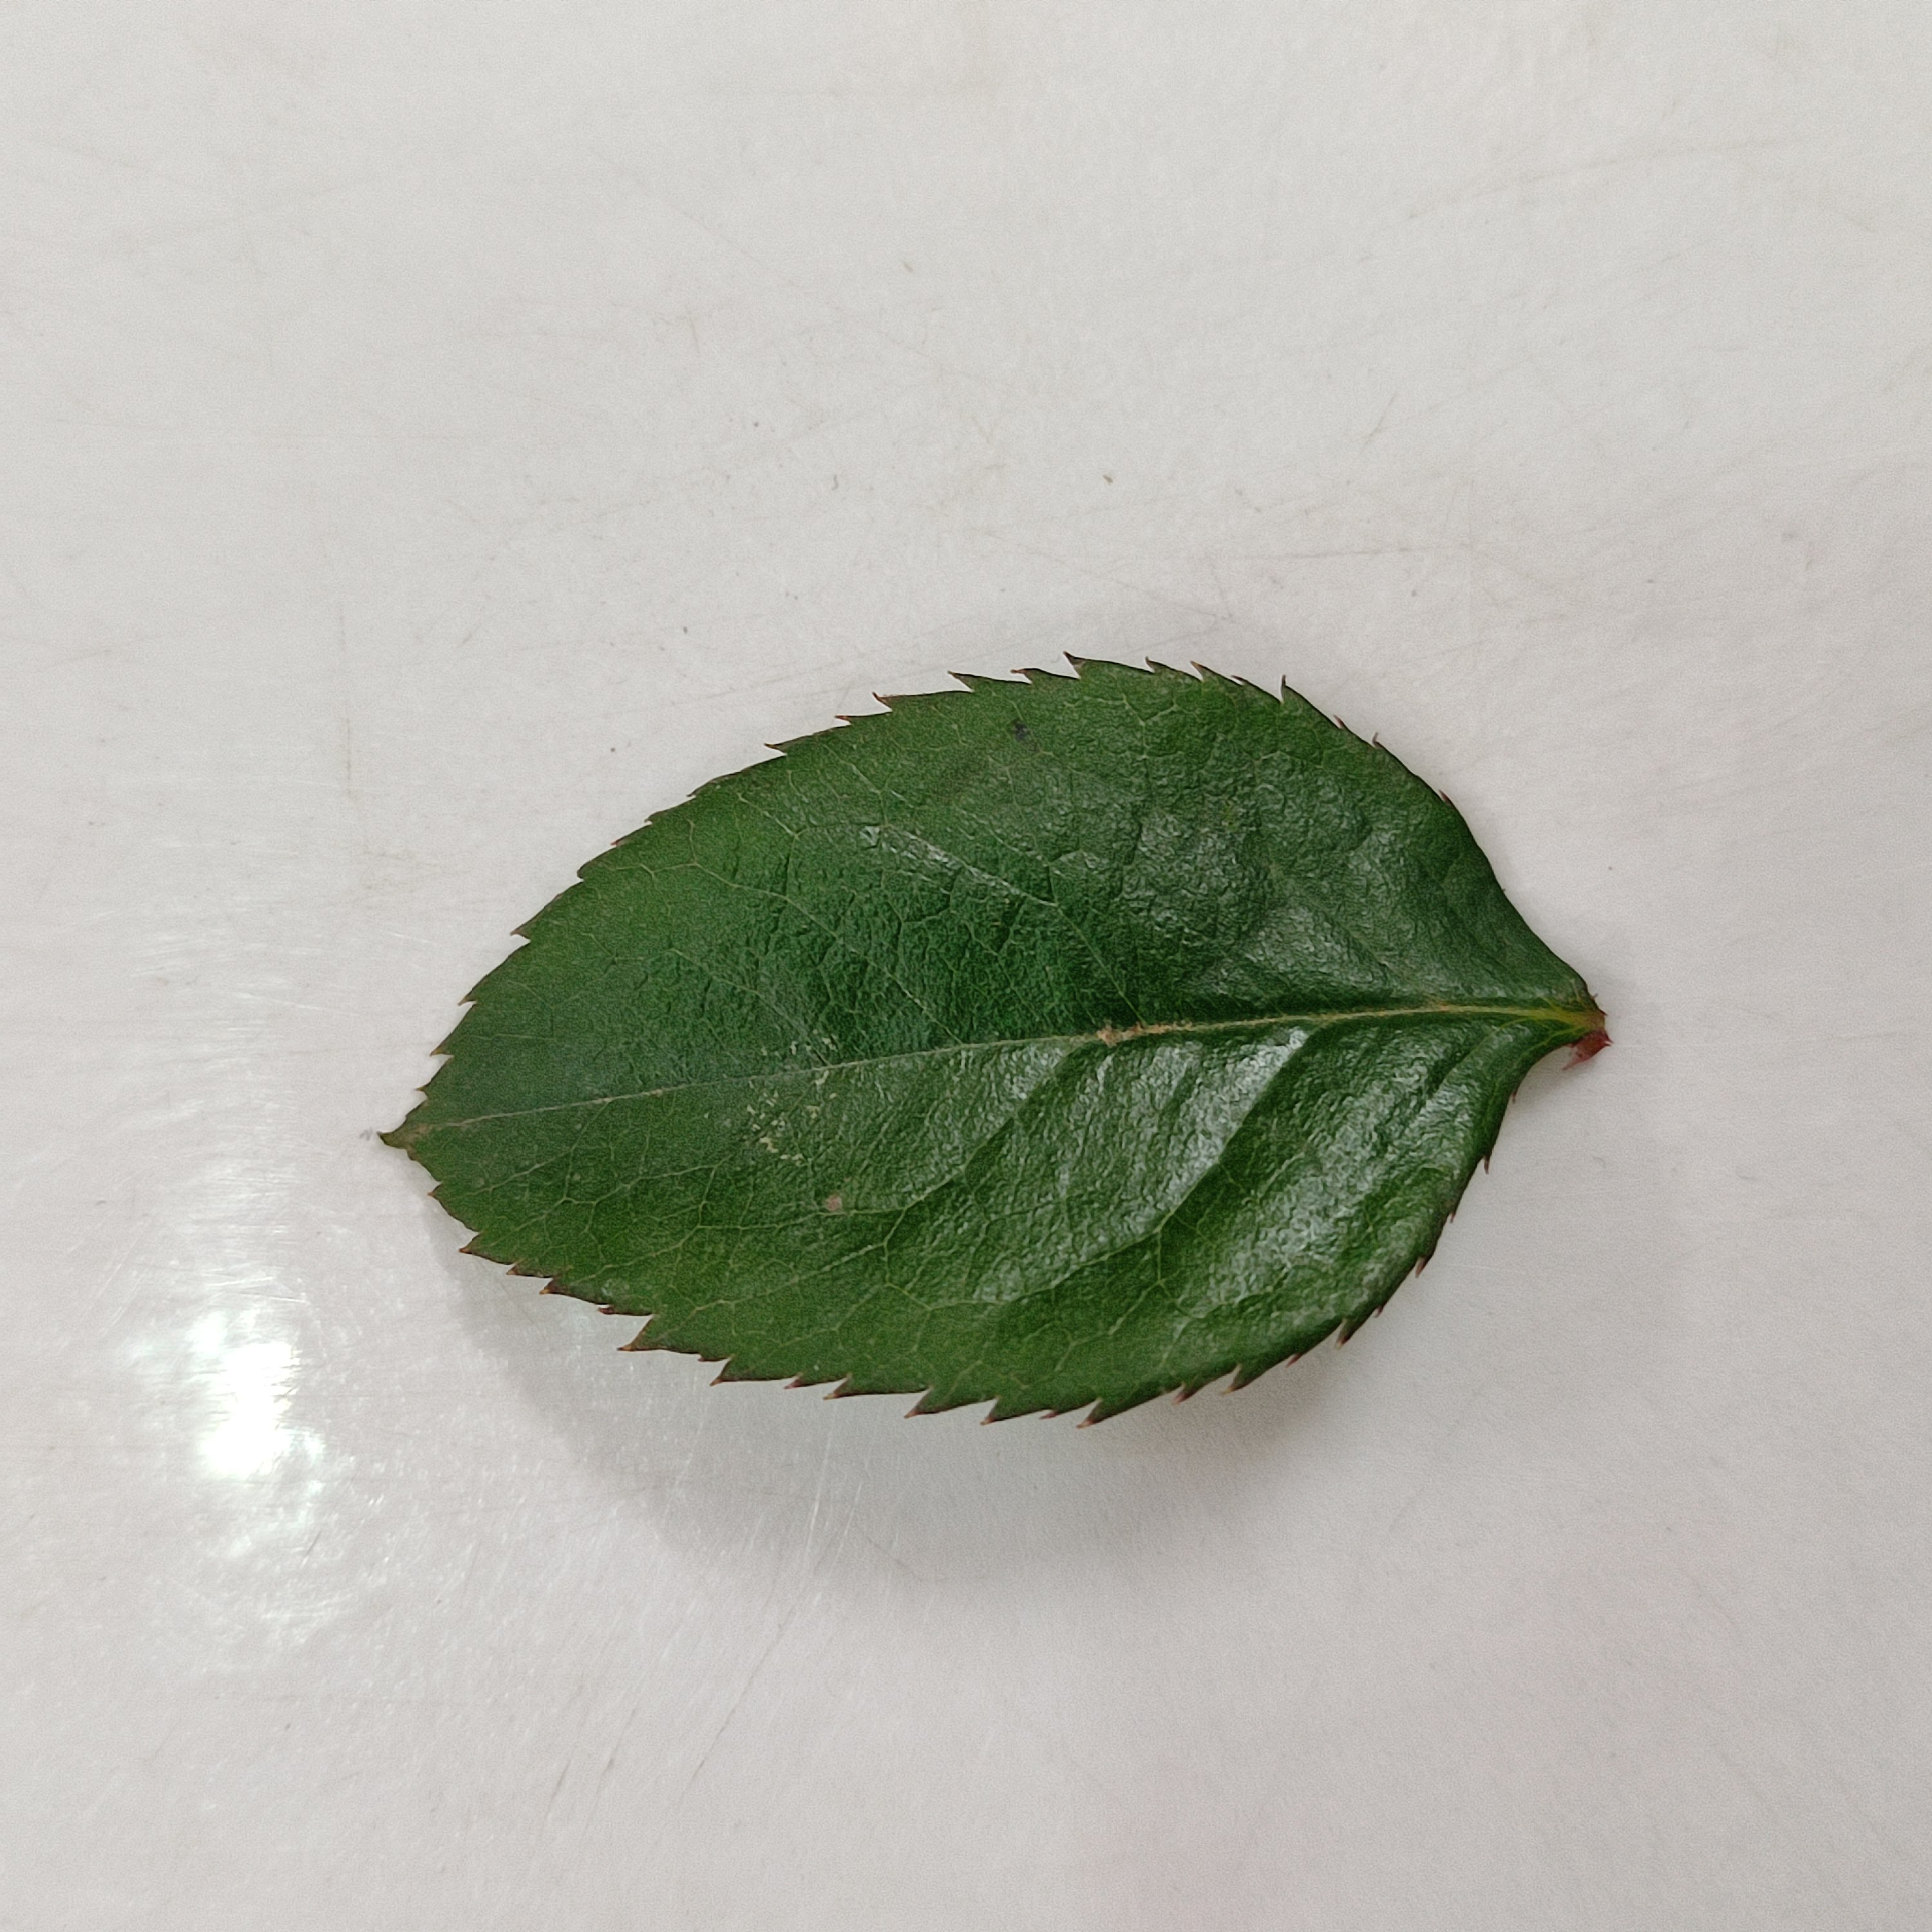
Label: Healthy Leaf